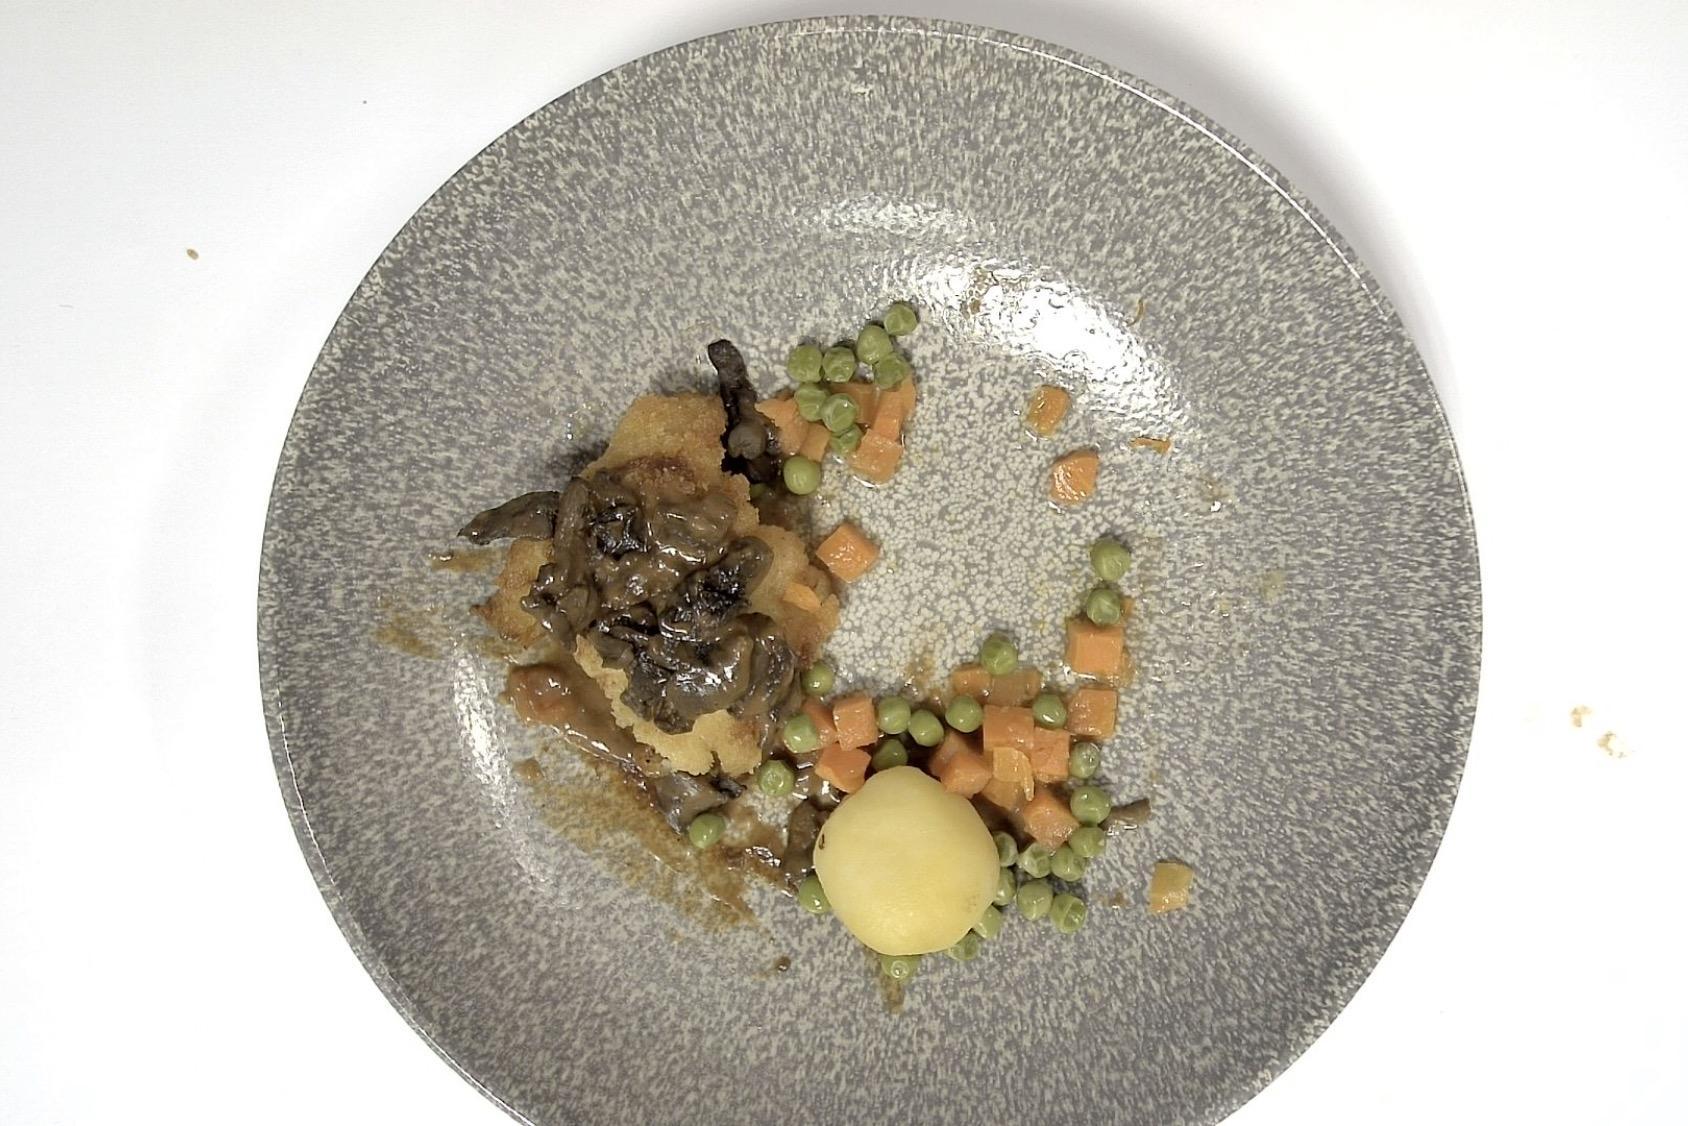
Gericht: Schweineschnitzel nach Jägerart mit Pilz-Rahmsauce, Kartoffeln & Erbsen, Möhren
Portionsgröße: Normale Portion
Zutaten: Kartoffeln, Erbsen, Möhre, Schnitzel, Pilze, Sahne, Braune Sauce
Gewicht vorher: 365 g
Kalorien vorher: 307,590 kcal
Gewicht nachher: 237 g
Kalorien nachher: 199,723 kcal